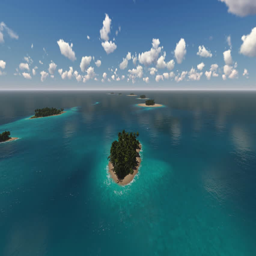
private jet plane flying over tropical islands in the ocean .